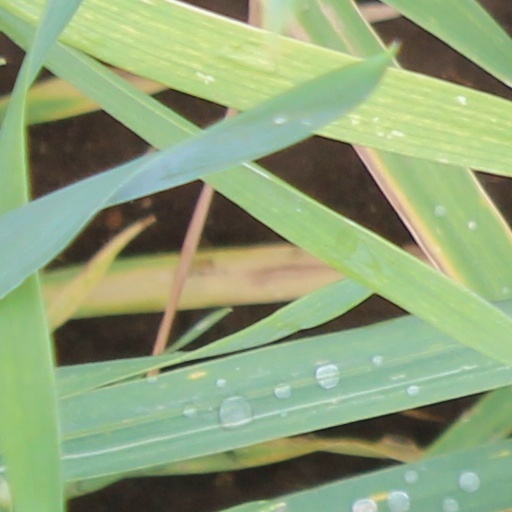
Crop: wheat